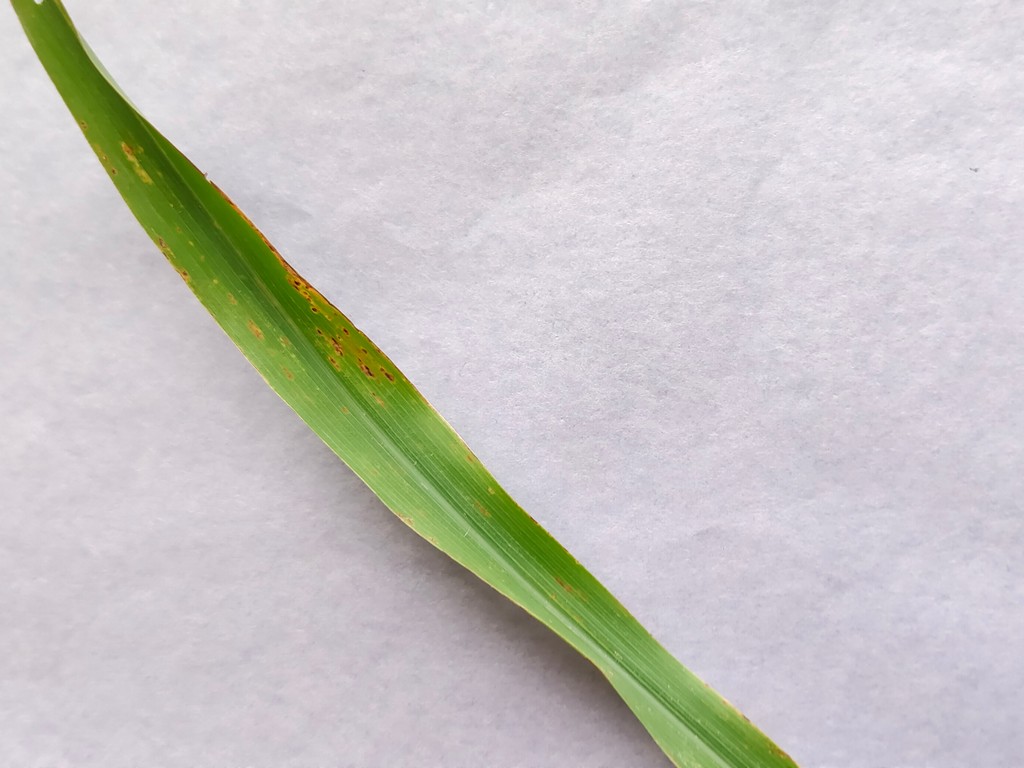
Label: Unhealthy